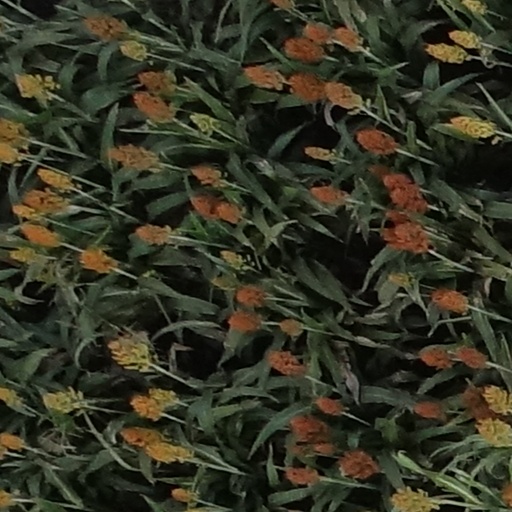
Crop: sorghum